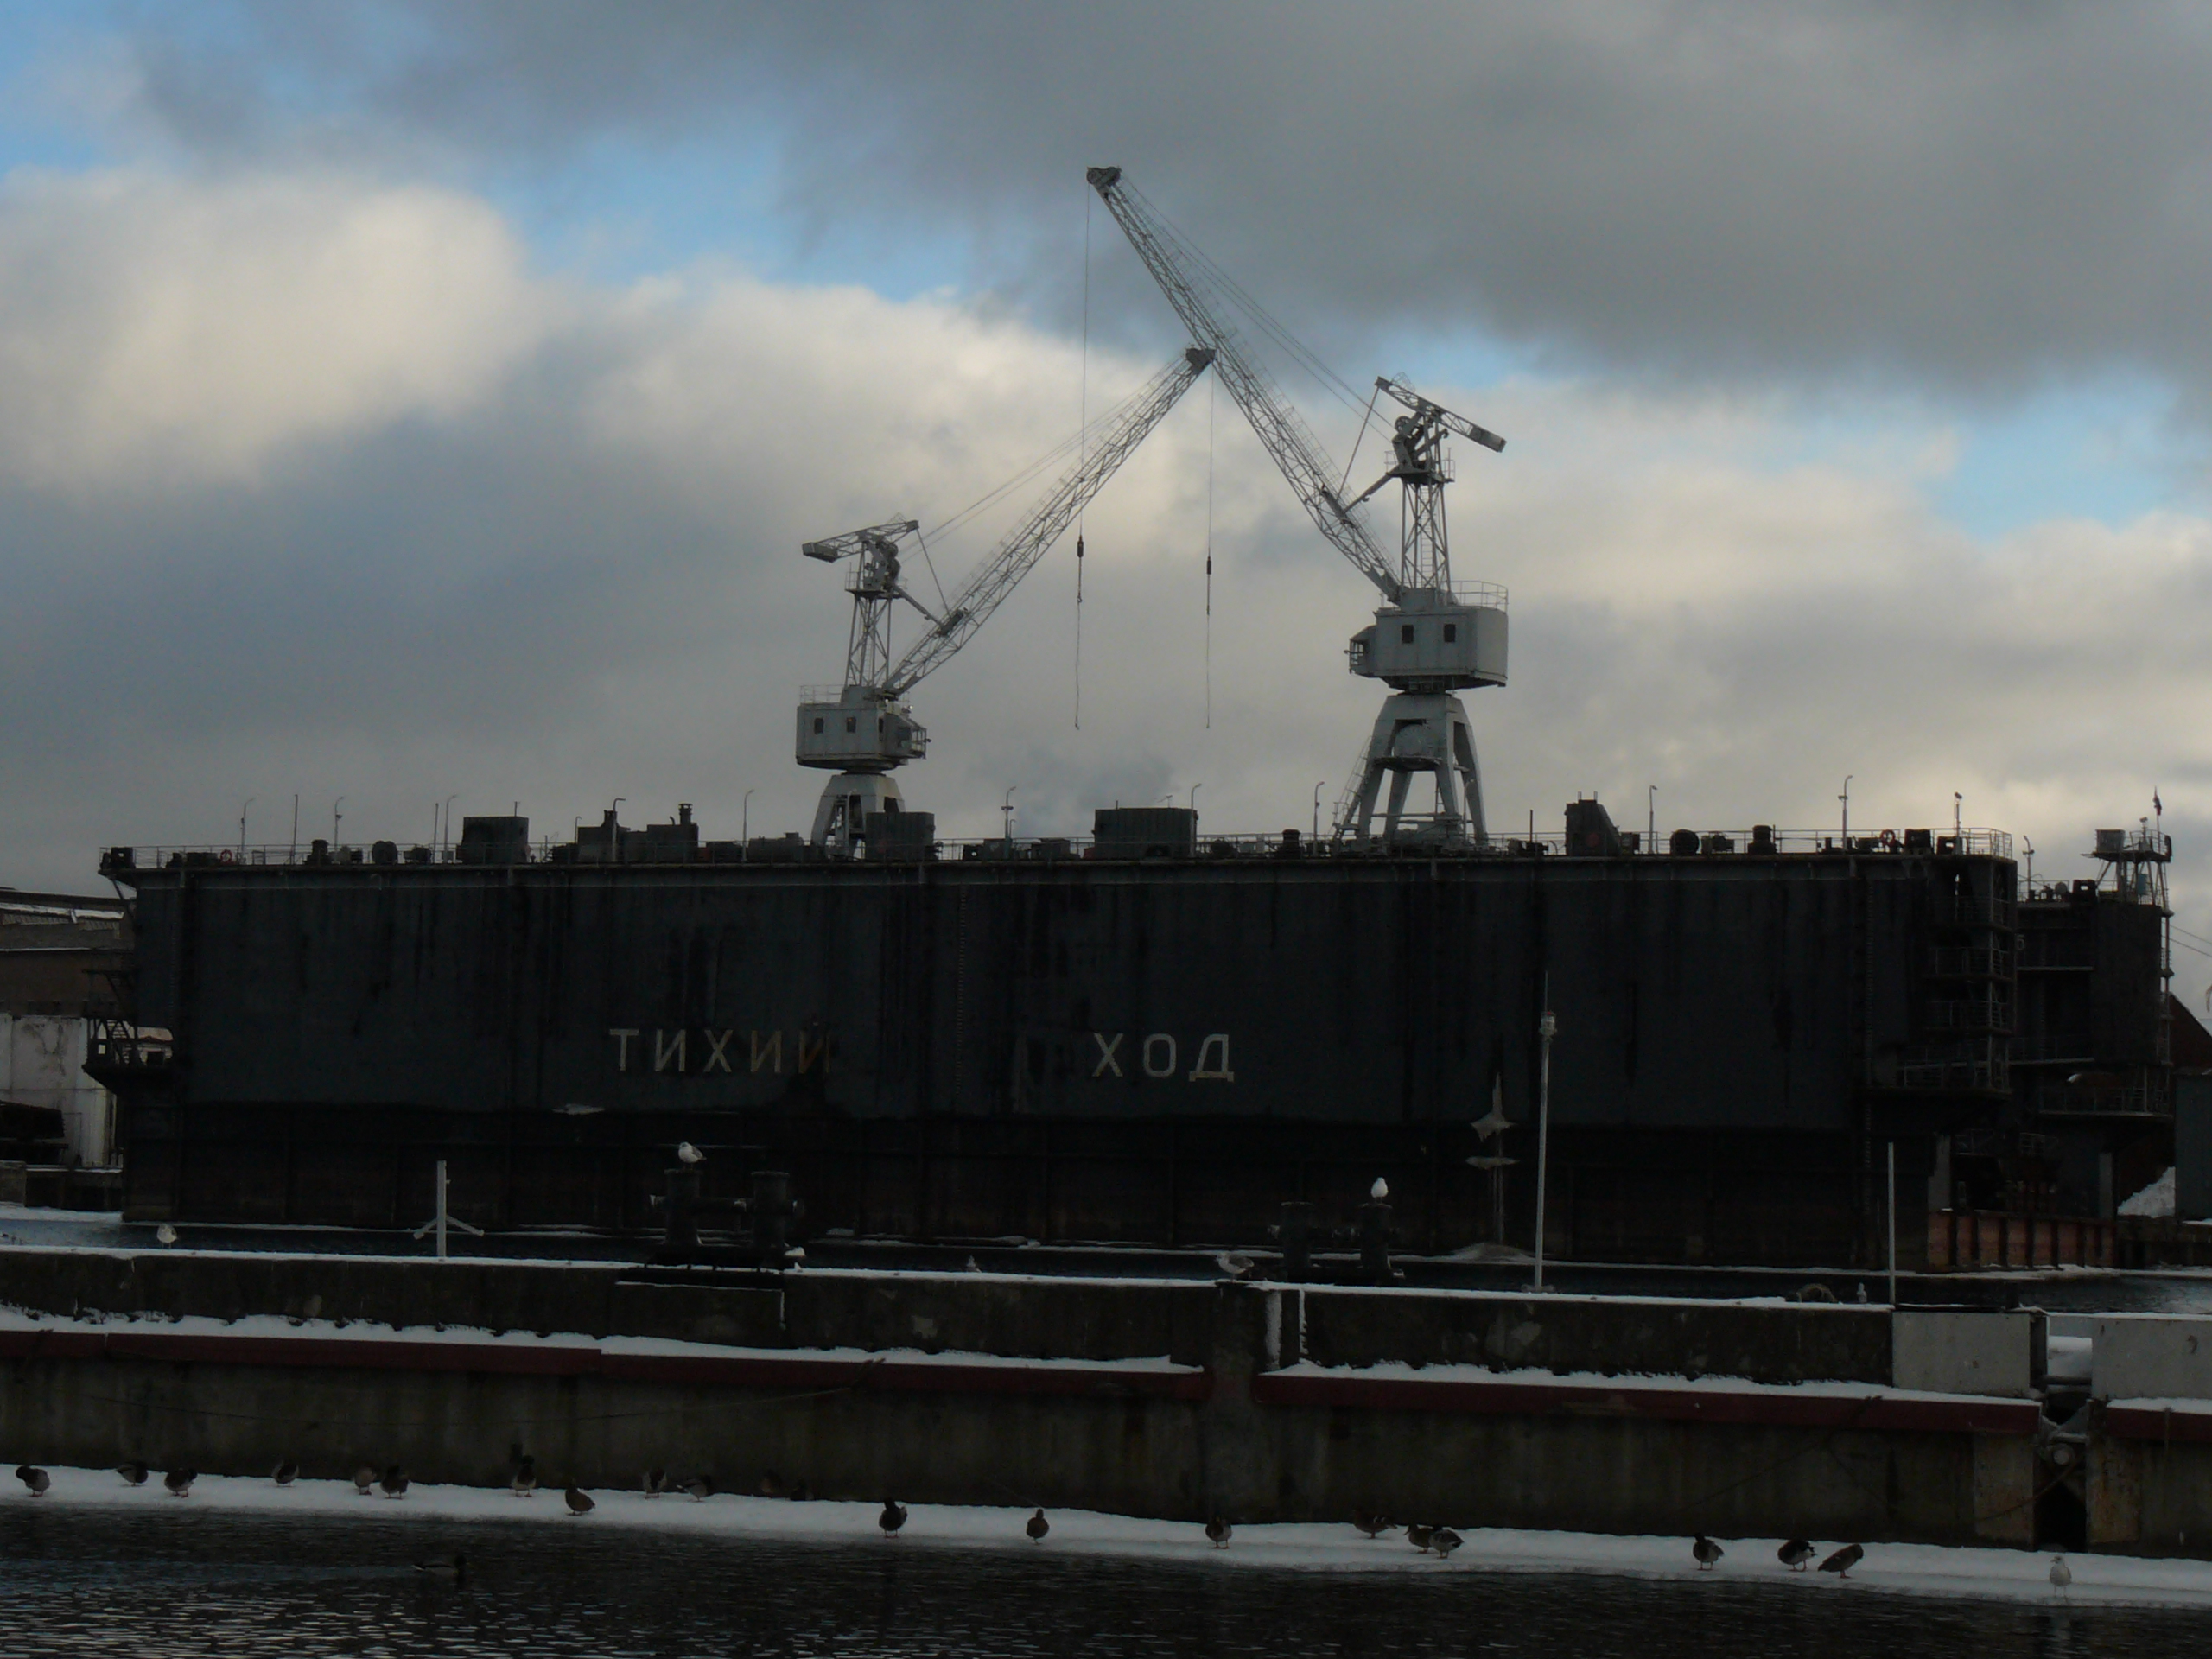
images, cloud, sky, water, city, naval architecture, electricity, building, crane, ship, horizon, evening, metal, public utility, watercraft, channel, window, cumulus, port, electrical supply, boat, fence, harbor, freight transport, machine, ocean, skyline